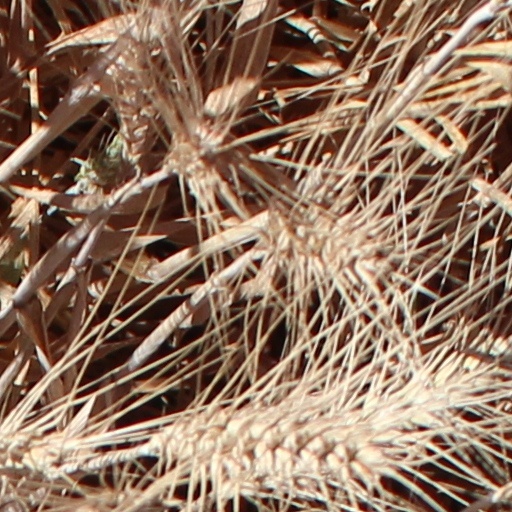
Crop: wheat